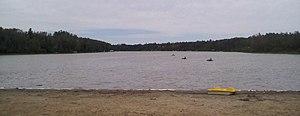
Half Moon Lake est un hameau du Comté de Strathcona, situé dans la province canadienne d'Alberta.